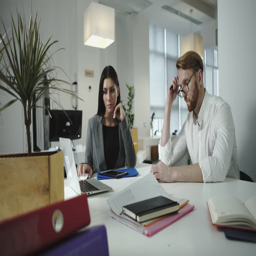
businesspeople sit and have meeting in the office .